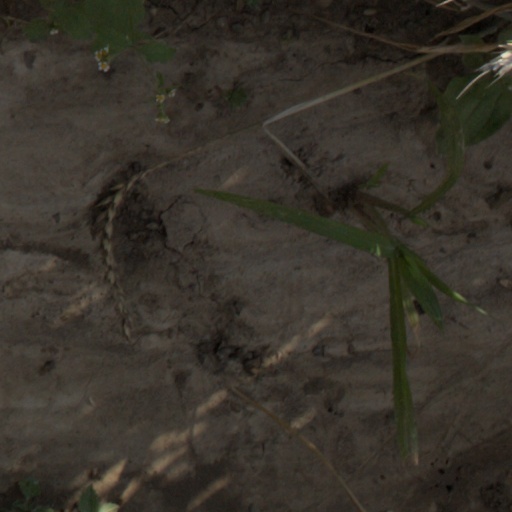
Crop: wheat